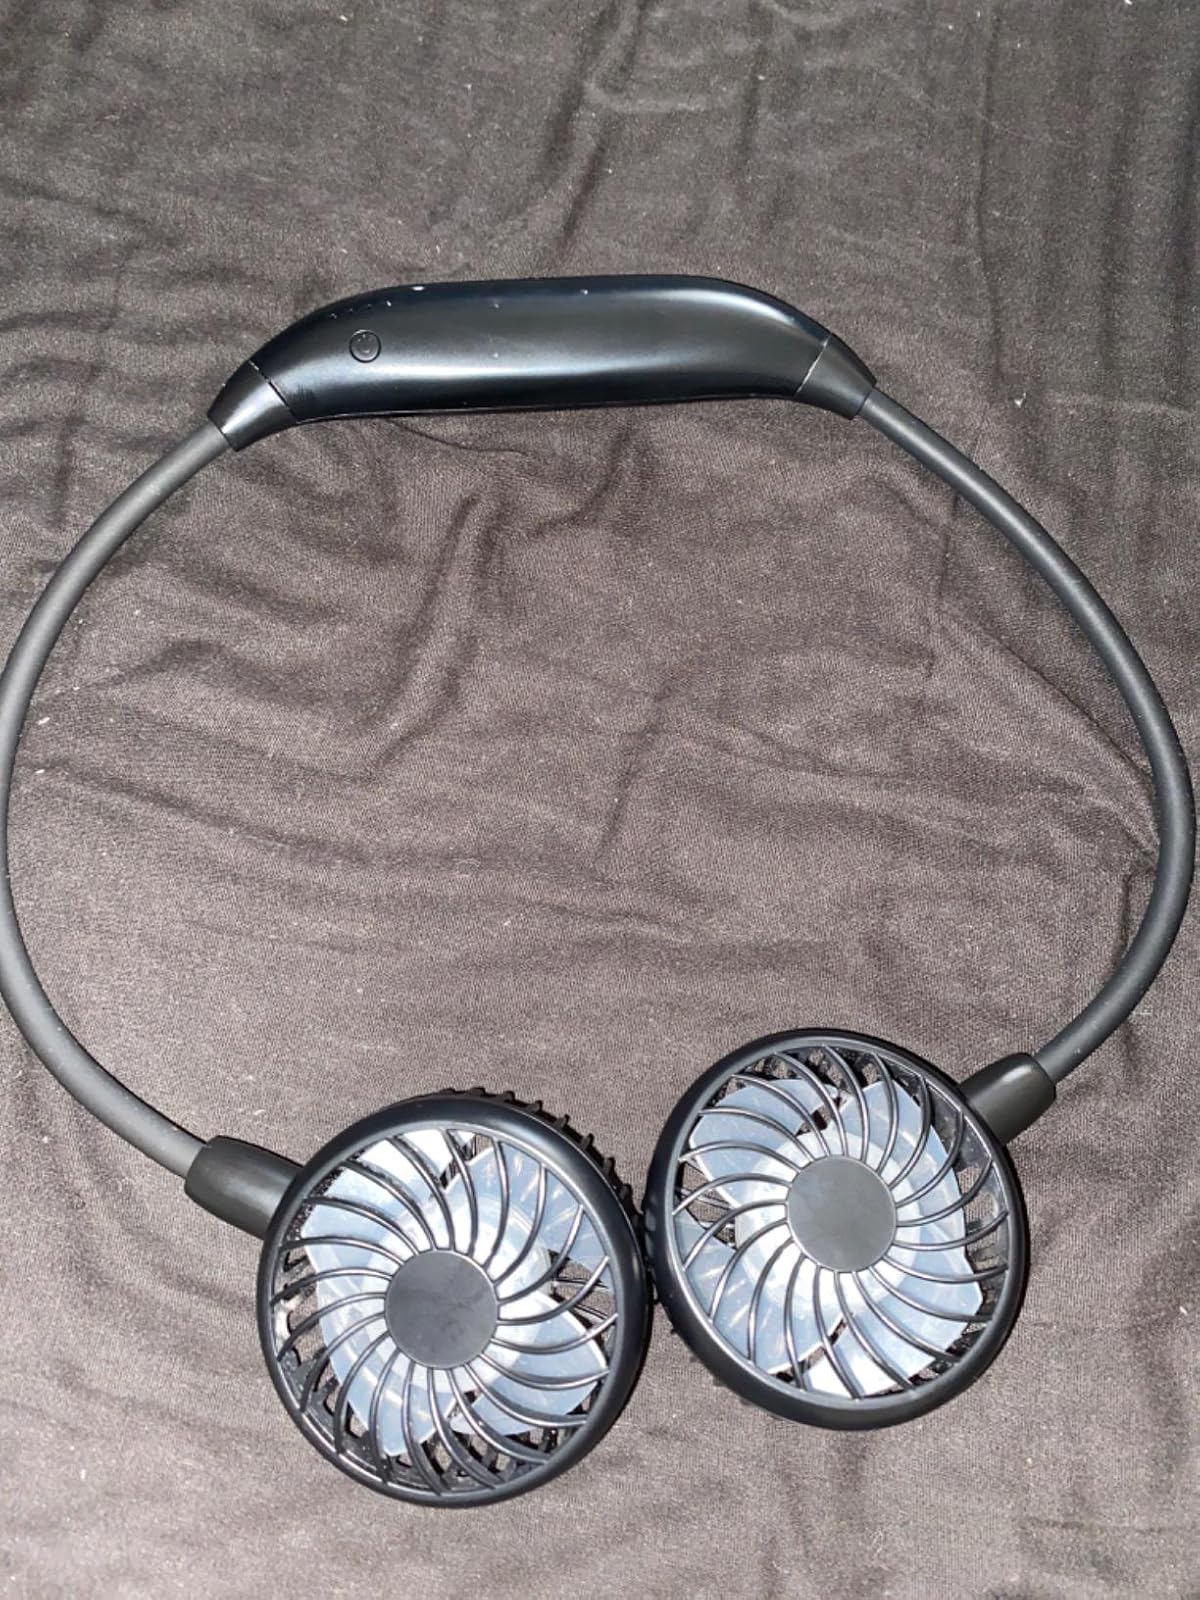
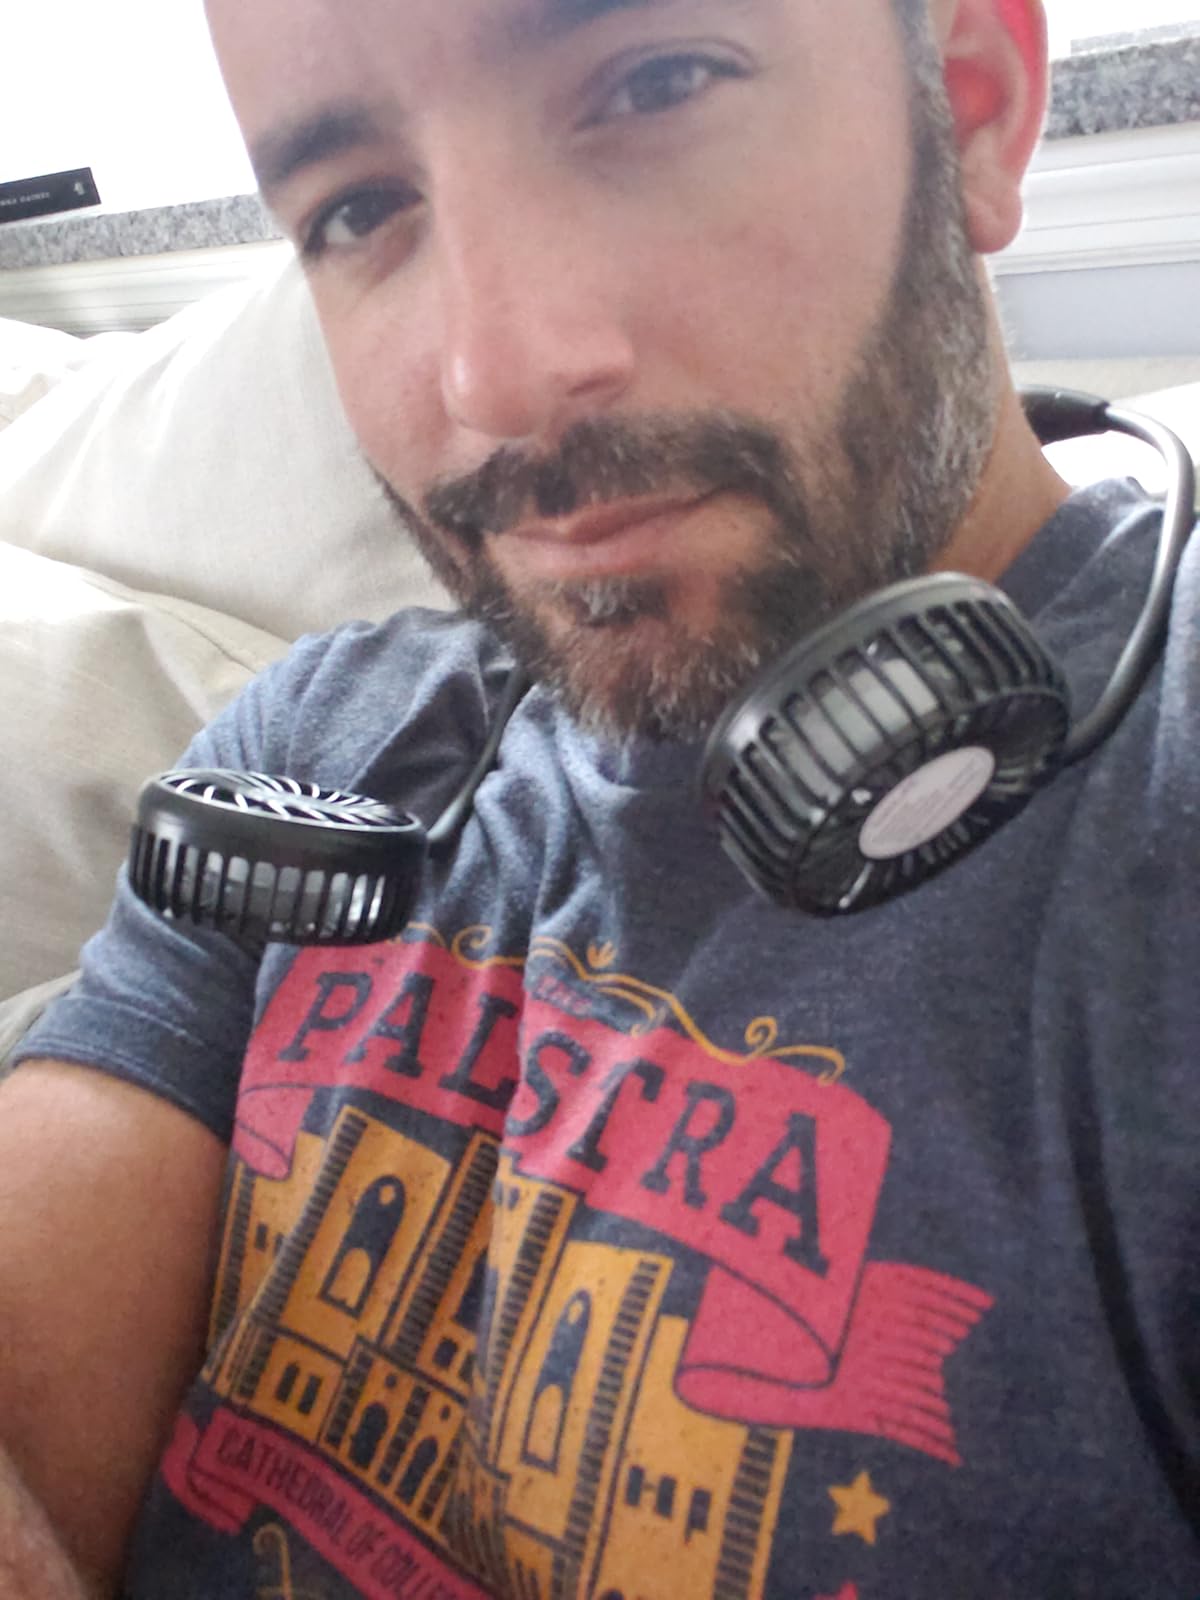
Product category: fan
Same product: yes